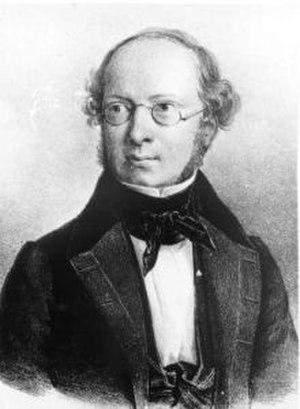
Alexander von Bunge, né à Kiev le 24 septembre 1803 et mort à Dorpat le 16 juillet 1890 est un botaniste allemand de la Baltique sujet de l'Empire russe.